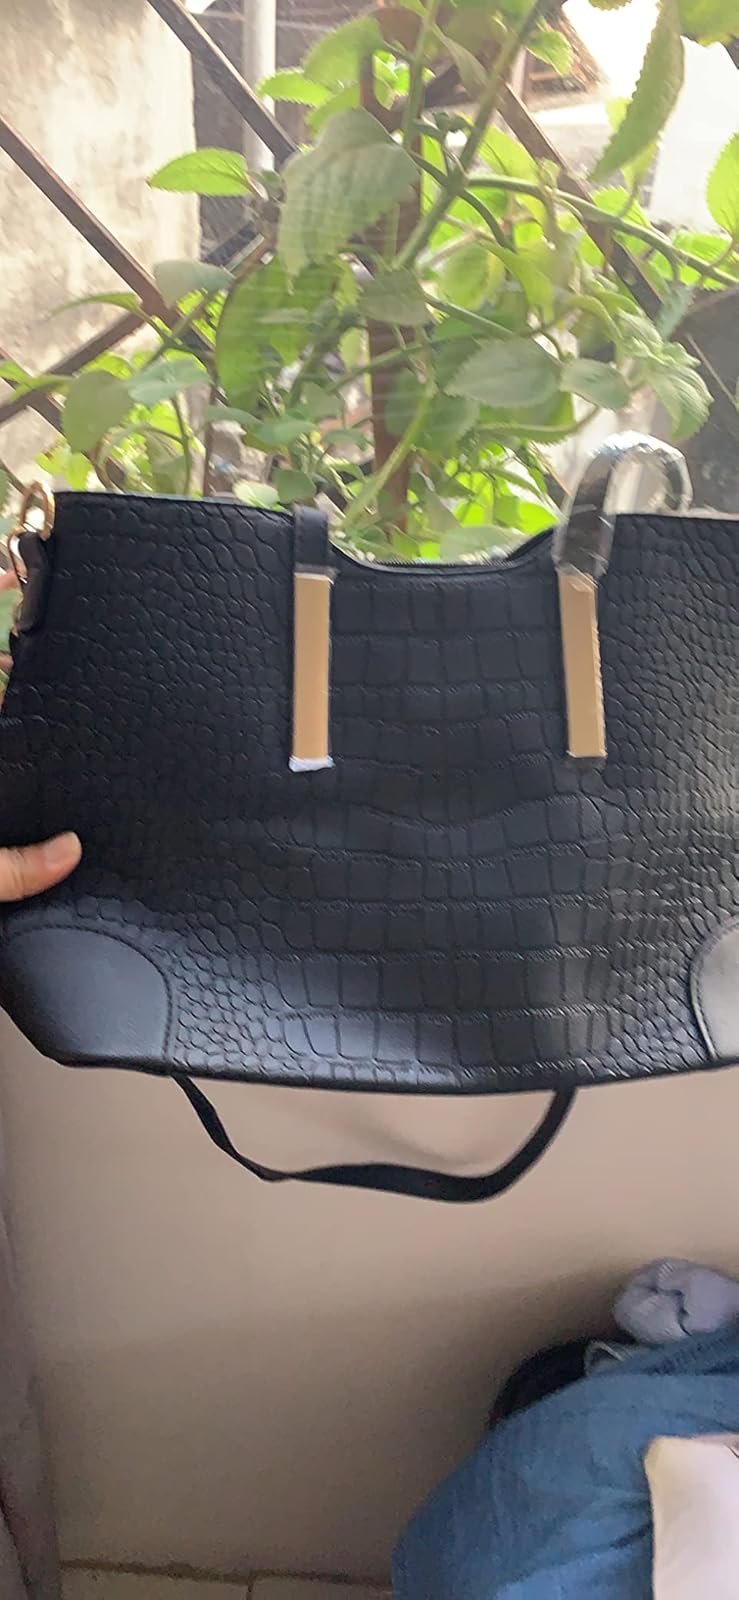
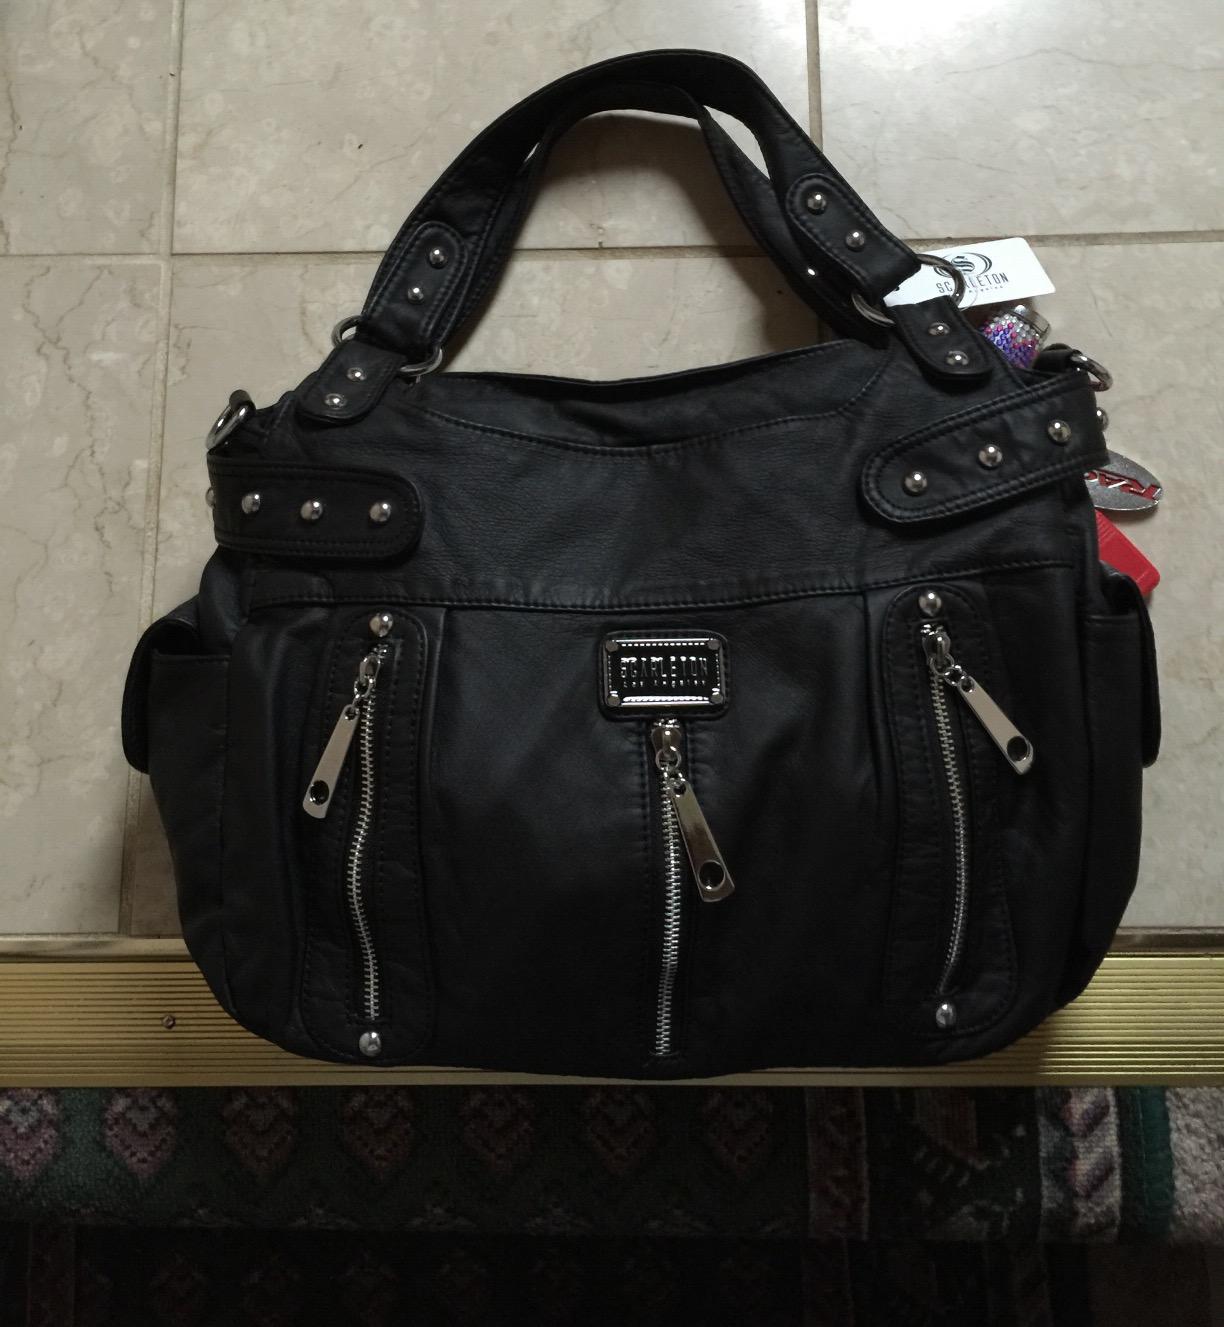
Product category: accessories_handbag
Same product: no